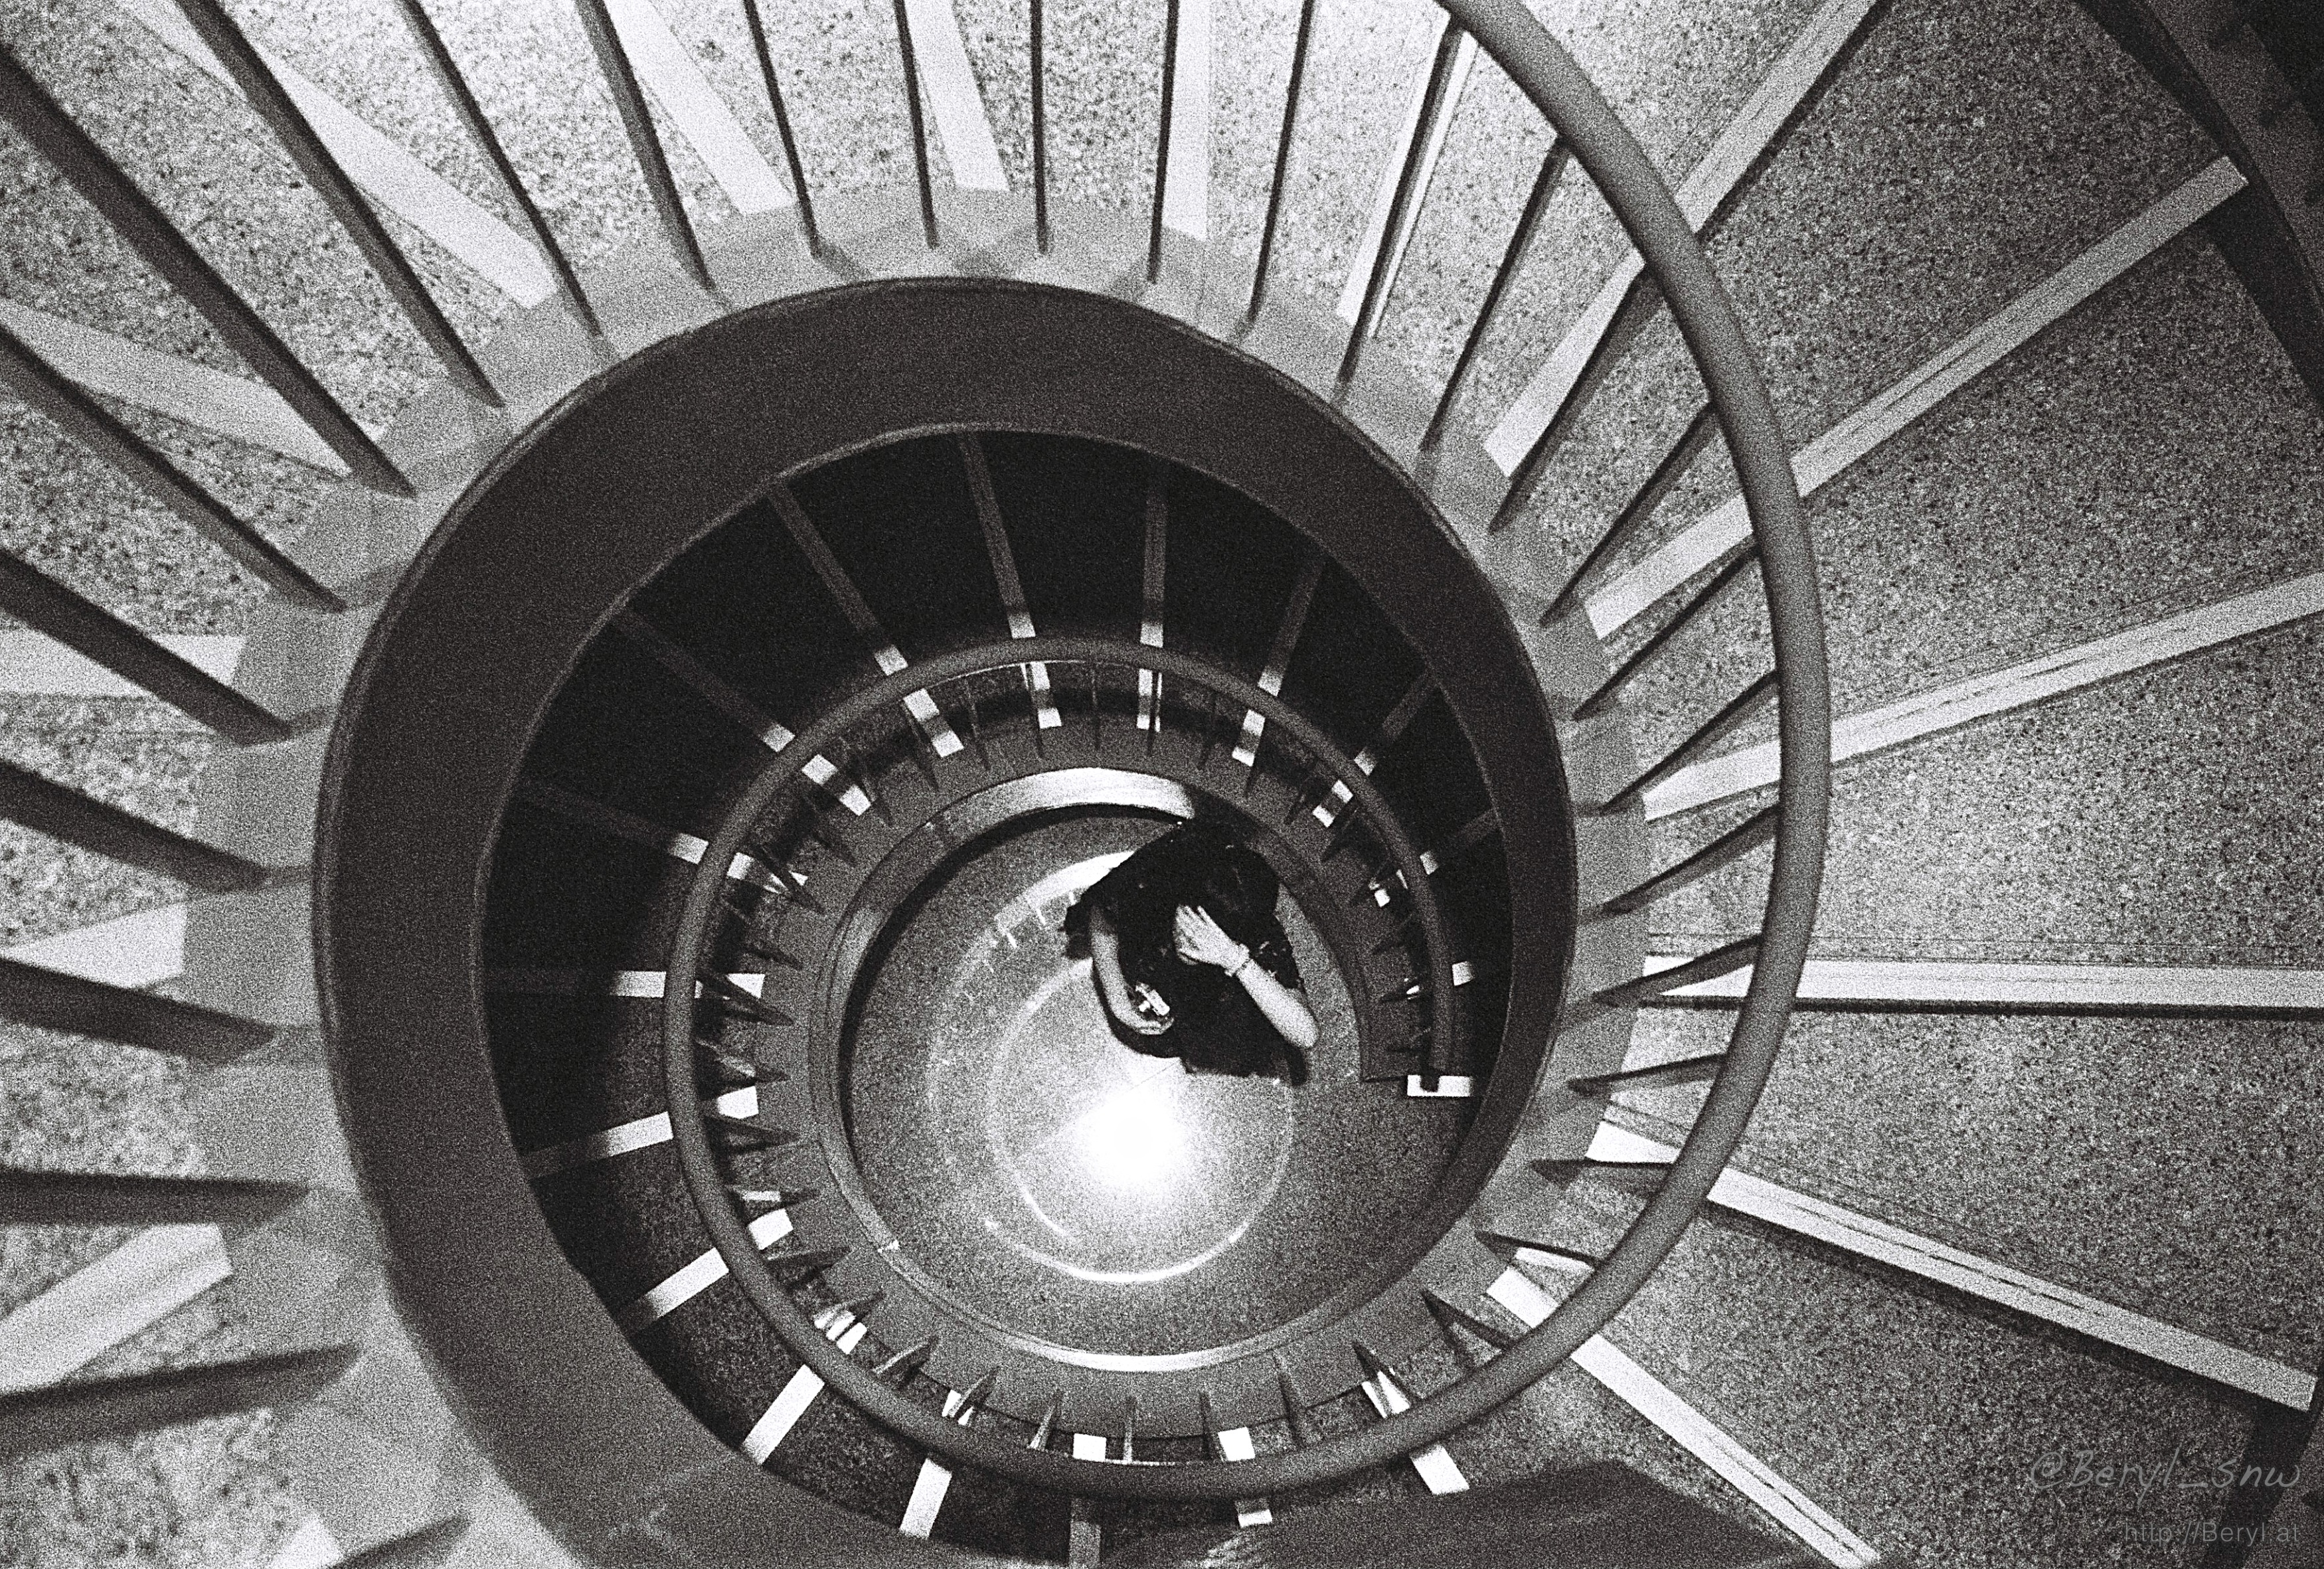
black and white, girl, vintage, wheel, spiral, film, staircase, vehicle, spoke, nikon, monochrome, tire, circle, bw, blackandwhite, 35mm, symmetry, rim, faceless, jet engine, nikkor, 3200, f3, ais35mmf2, delta3200, ilford, spin, negative, hubcap, tread, auto part, bicycle wheel, monochrome photography, automotive tire, aircraft engine, tire care